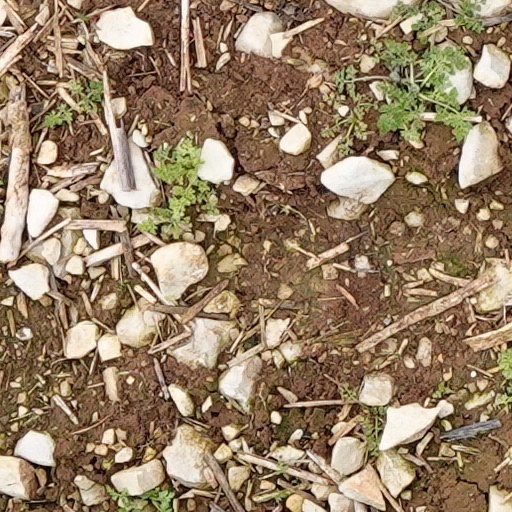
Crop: wheat